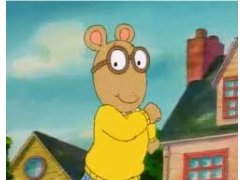
Portrait style: Cartoon Portrait